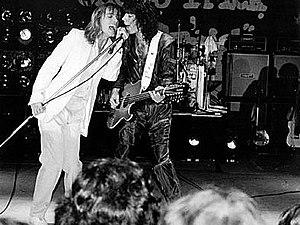
La power pop, ou powerpop, est un genre musical inspiré de la musique pop et rock britannique des années 1960. Il se caractérise typiquement par un mélange d'éléments musicaux tels que notamment des mélodies prononcées, des chants clairs et des riffs de guitare. Les solos instrumentaux sont habituellement minimes. Dans les années 1980 et 1990, la power pop devient un genre modestement commercial. Des groupes comme The Spongetones, Marshall Crenshaw, Del Amitri, The Smithereens, Enuff Z'Nuff, Matthew Sweet, Tommy Keene, Redd Kross, Material Issue, Let's Active et The Posies s'inspirent des premières chansons du genre. Au milieu des années 1990 aux années 2000, la power pop devient underground avec des groupes comme Sloan. La power pop est également jouée par des groupes nord-américains comme Gin Blossoms, The Posies, The New Pornographers, Ridel High et Jimmy Eat World.